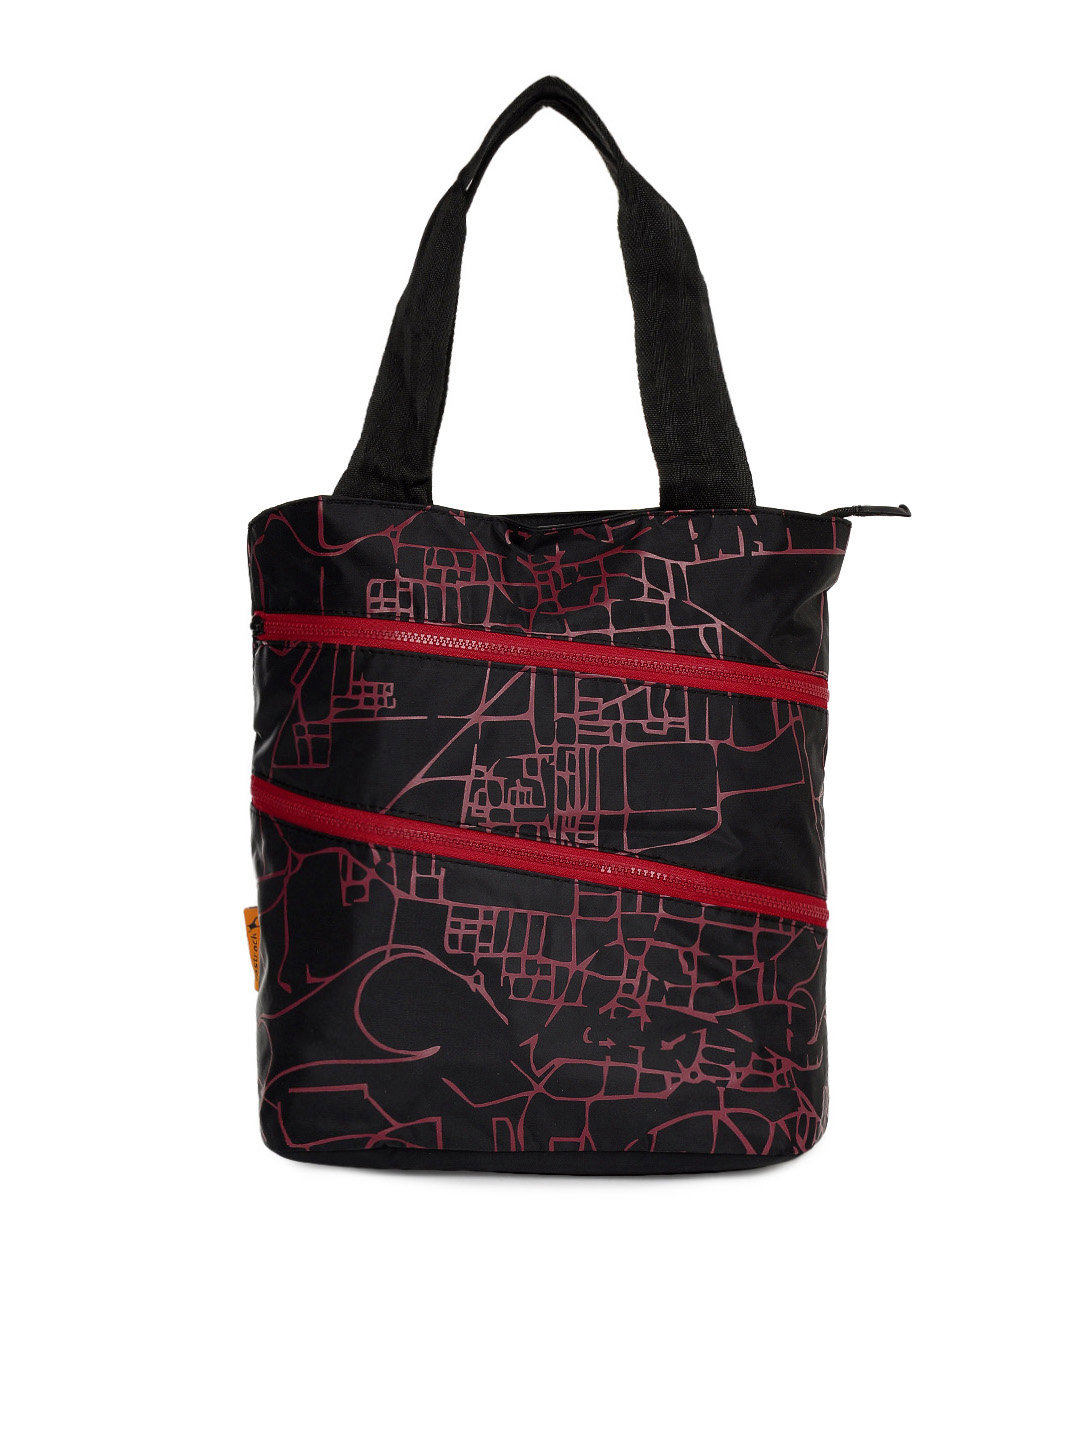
Fastrack Black Printed Tote Bag
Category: Accessories / Bags / Handbags
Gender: Women
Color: Black
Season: Winter 2016
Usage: Casual